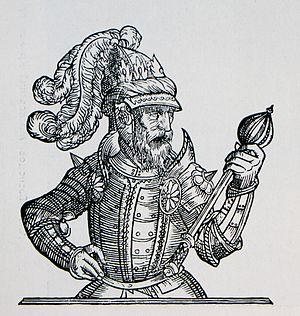
Alessandro Guagnini, était un chroniqueur italien originaire de Vérone. Il servit dans l'armée lituanienne à Vitebsk.
L'État de Lituanie se forme en 1230, quand les tribus baltes menacées dans le Nord par les chevaliers Porte-Glaive et à l'ouest par les chevaliers Teutoniques se réunissent sous la direction de Mindaugas.